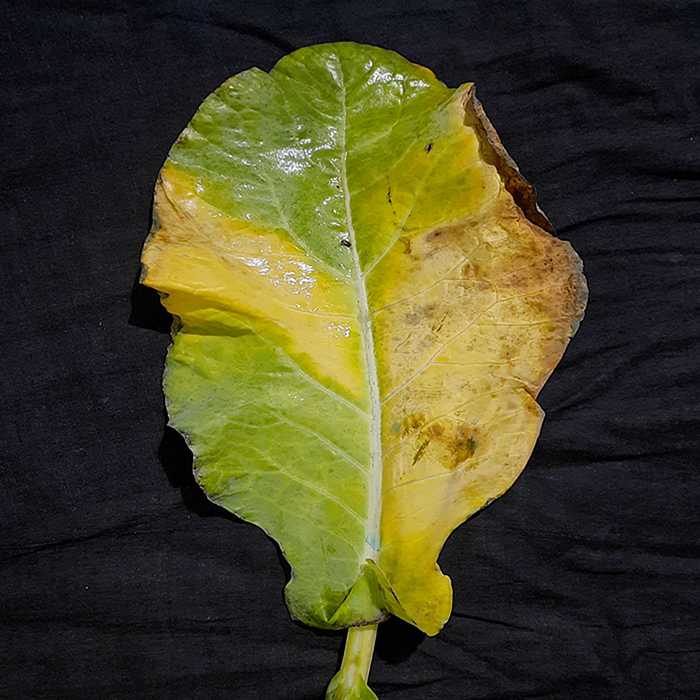
Plant: Cauliflower
Label: Black Rot